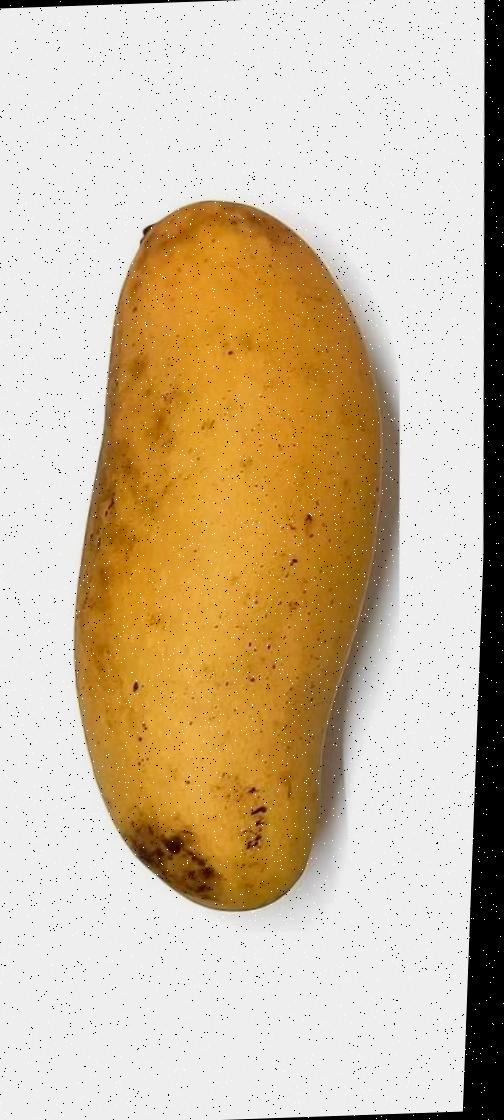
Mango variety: Banana Mango